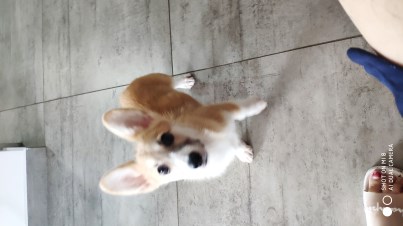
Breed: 2909-n000116-Cardigan